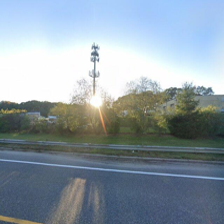
Label: streetView